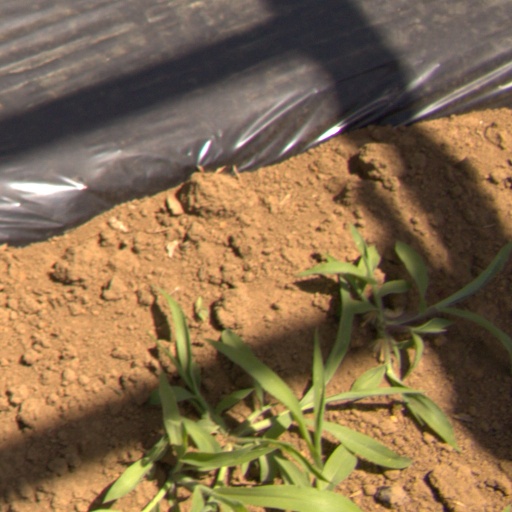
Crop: Jerusalem artichoke